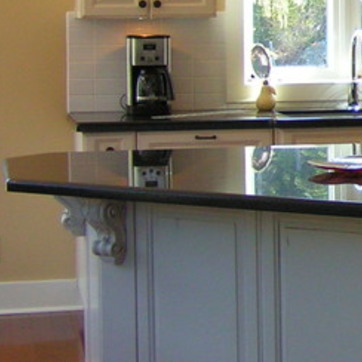
Material: polishedstone